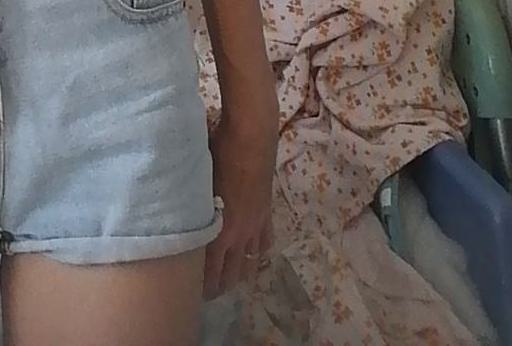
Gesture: no_gesture